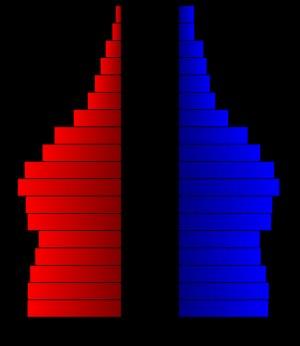
Le comté de Tarrant, en anglais : Tarrant County, est l'un des 254 comtés de l'État du Texas, aux États-Unis. Fondé le 20 décembre 1849, il est le deuxième comté le plus peuplé de la région métropolitaine de Dallas/Fort Worth Metroplex et Fort Worth en est son siège de comté et la cinquième plus grande ville de l'État. Selon le recensement de 2010, sa population est de 1 809 034 habitants, estimée, en 2017, à 2 054 475 habitants. Le comté a une superficie de 2 336,9 km², dont 2 236,7 km² en surfaces terrestres. Le comté est nommé en référence au général Edward H. Tarrant.